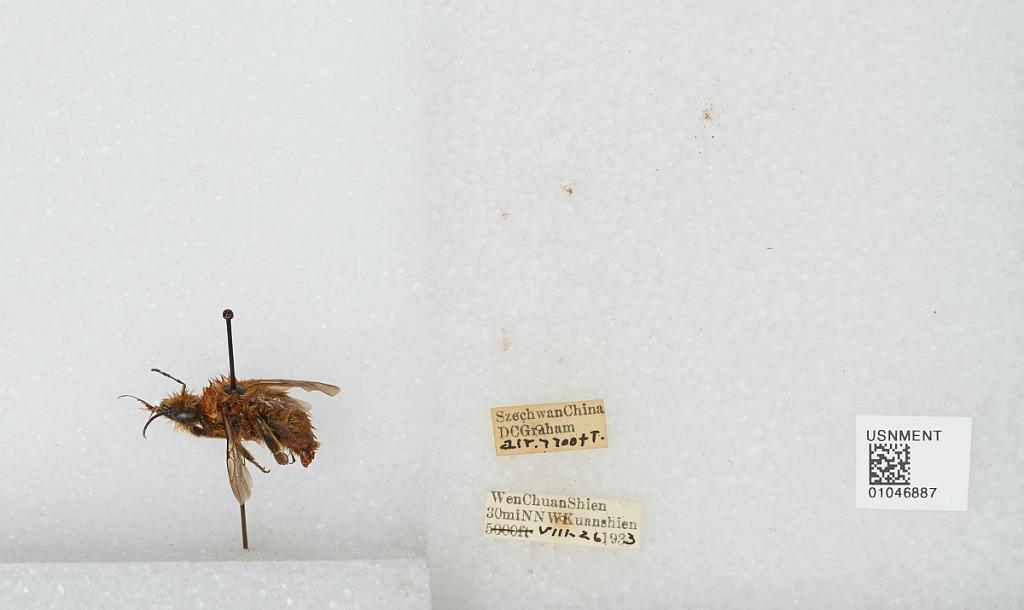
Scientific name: Bombus sp.
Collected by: D. Graham
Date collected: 1933-8-26
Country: China
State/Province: Sichuan
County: Wenchuan Xian
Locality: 30mi NNW Kuanshien